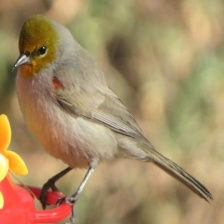
Species: VERDIN
Scientific name: AURIPARUS FLAVICEPS